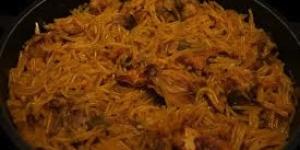
cazuela de conejo con fideos